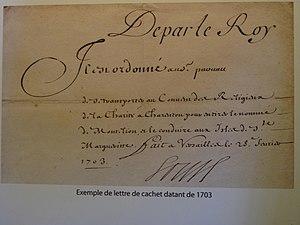
Lettre de cachet exposée au fort-Royal de l'île Sainte-Marguerite (Alpes-Maritimes). Le texte est
Une lettre de cachet est, sous l’Ancien Régime en France, une lettre servant à la transmission d’un ordre particulier du roi, permettant par exemple l'incarcération sans jugement, l'exil ou encore l'internement de personnes jugées indésirables par le pouvoir.